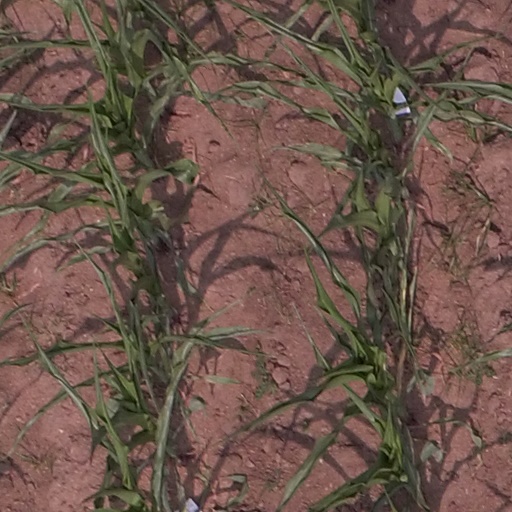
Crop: maize; corn